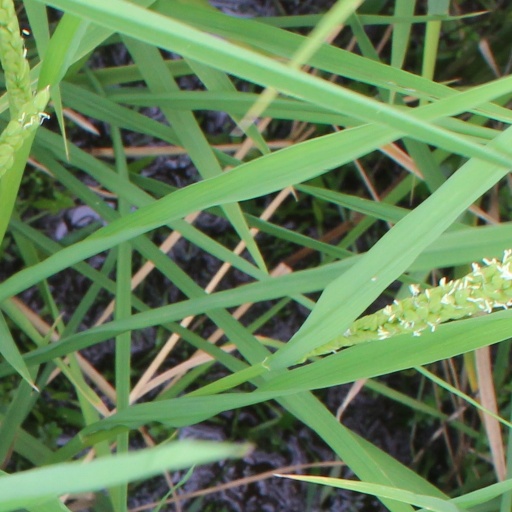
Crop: rice